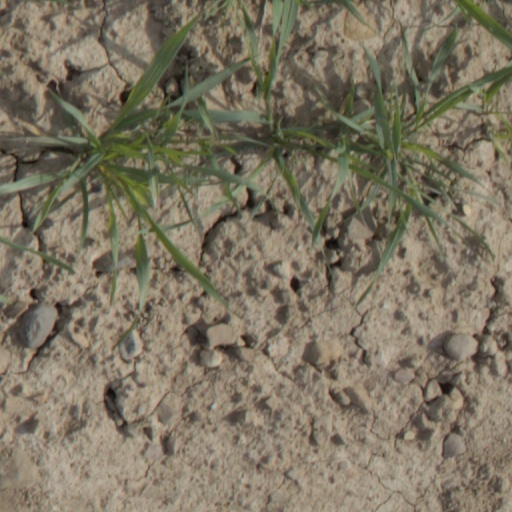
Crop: wheat